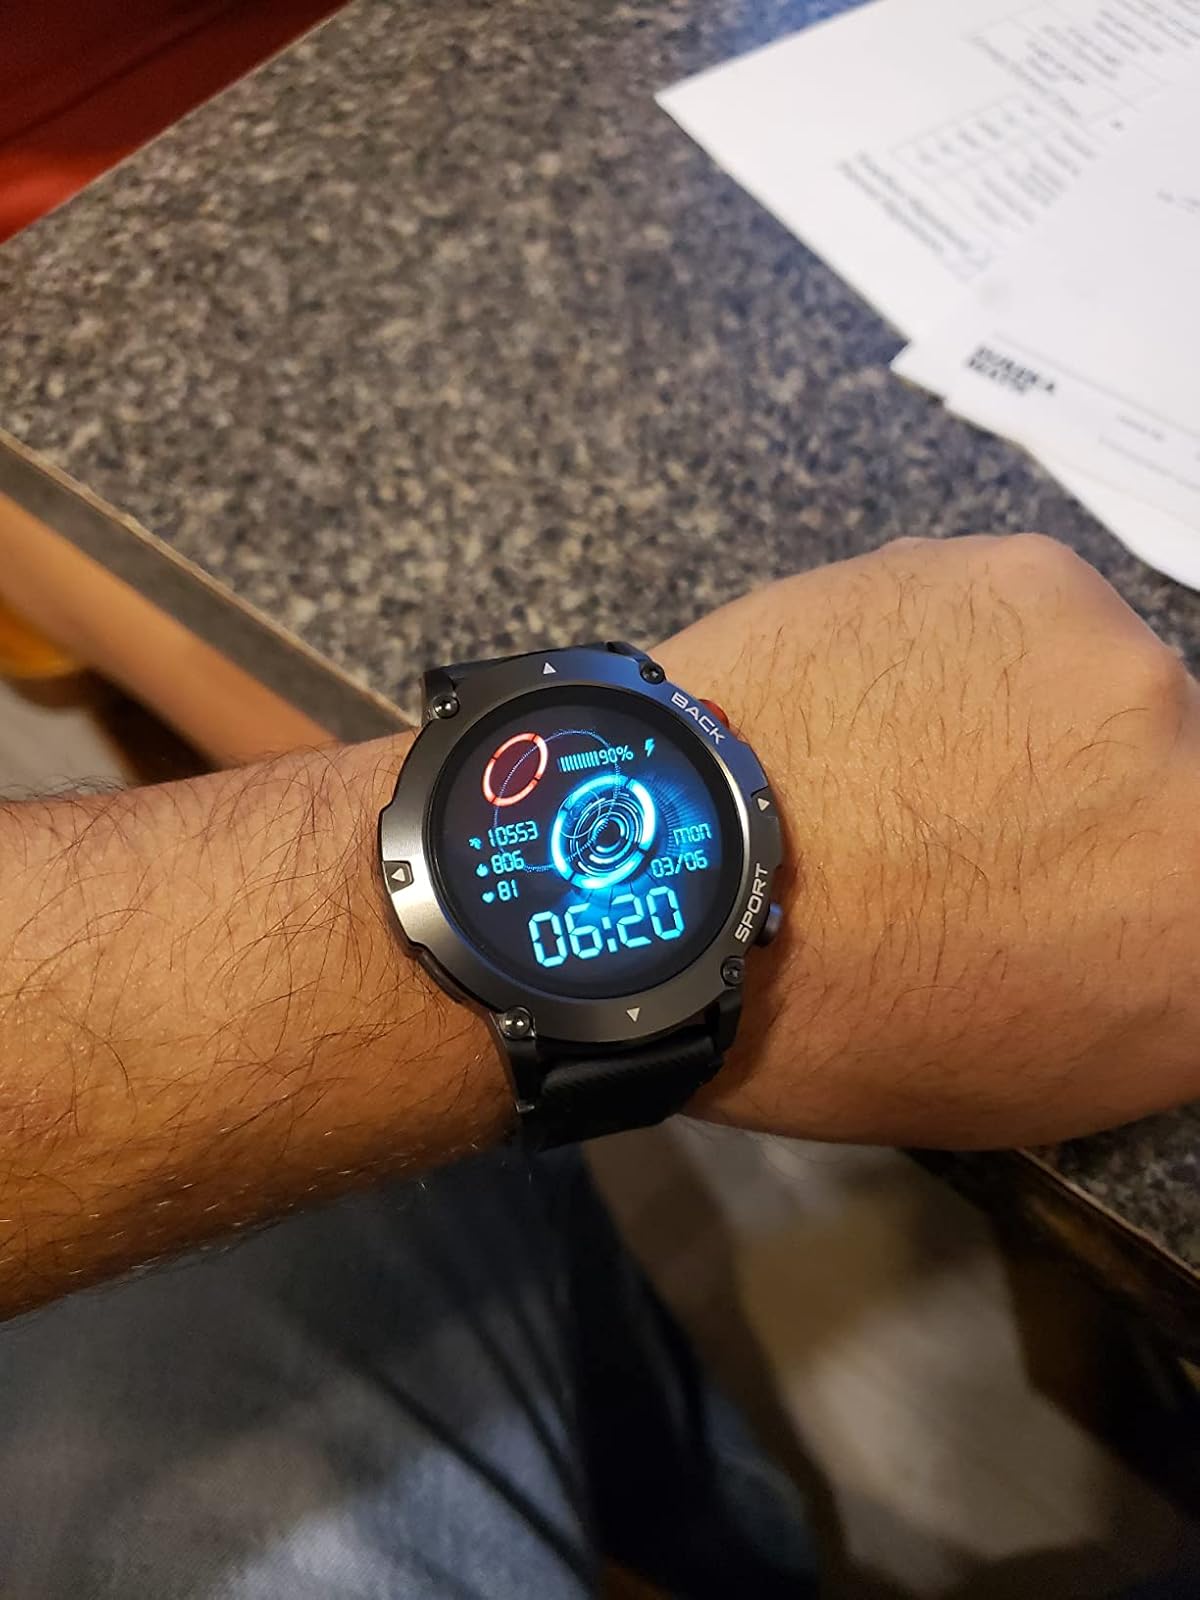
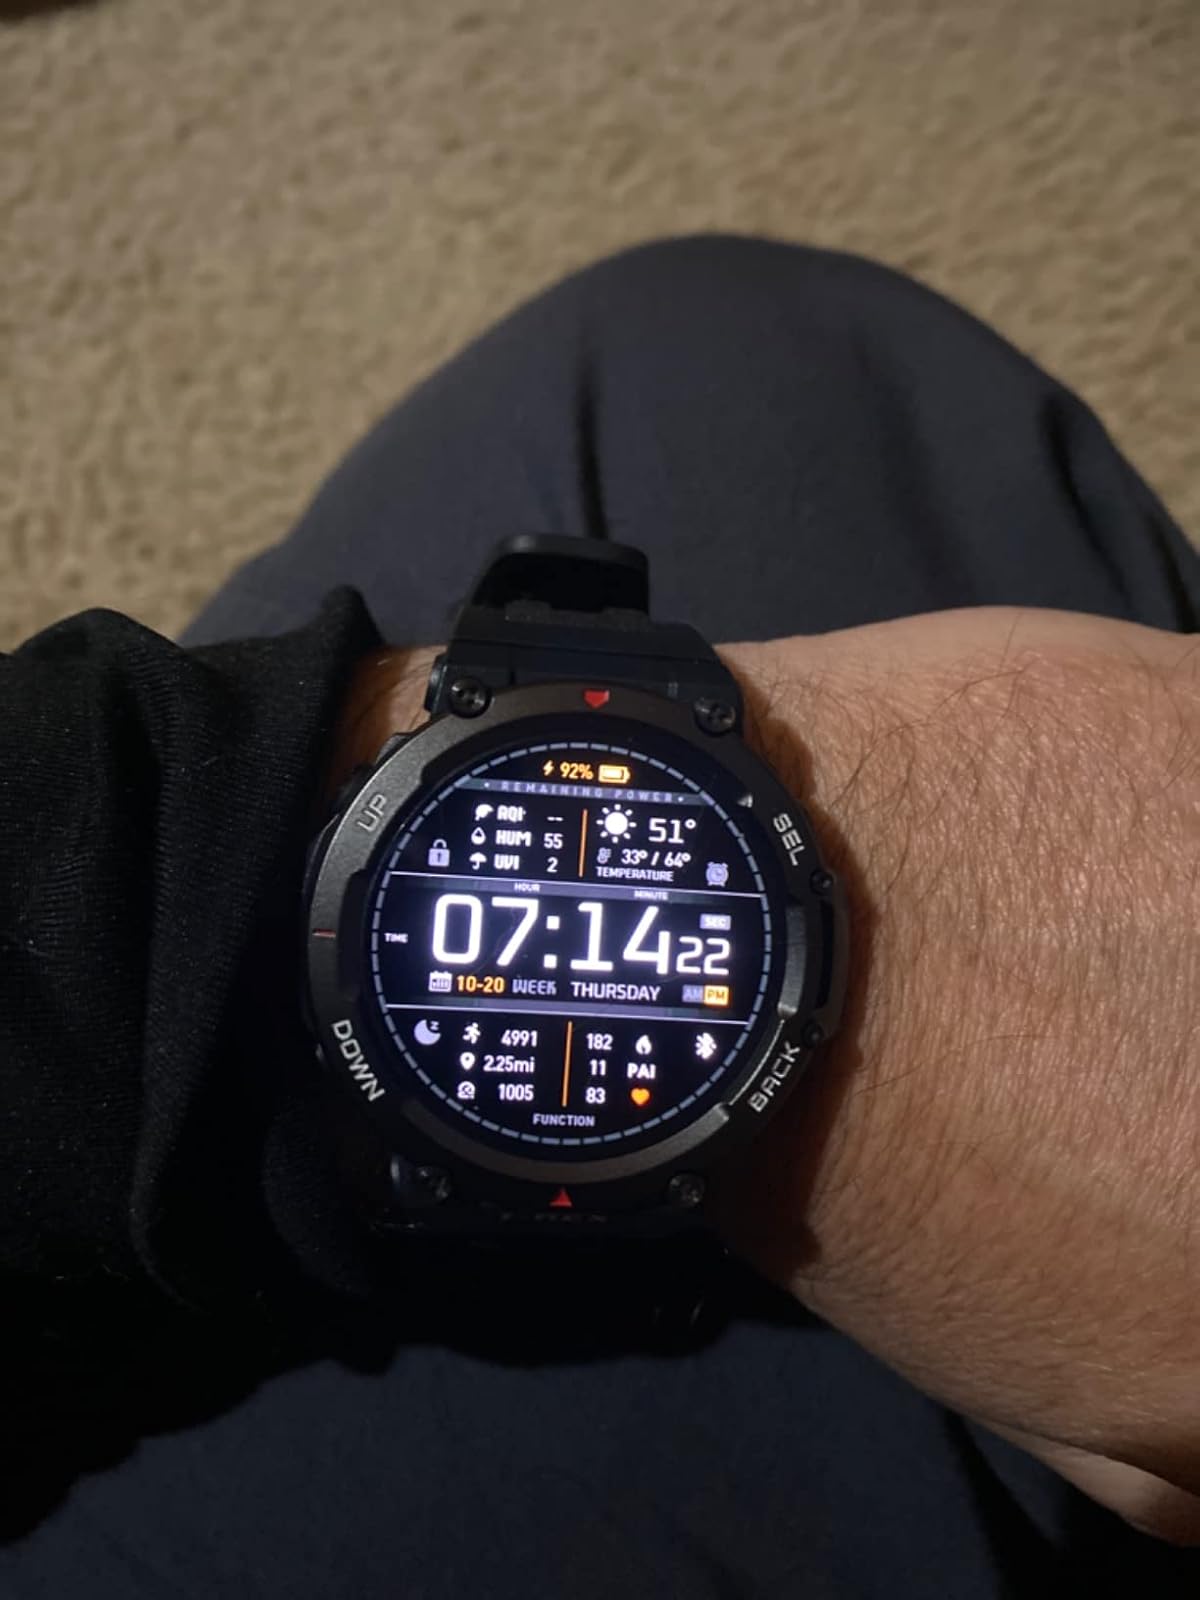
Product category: smartwatch
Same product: no